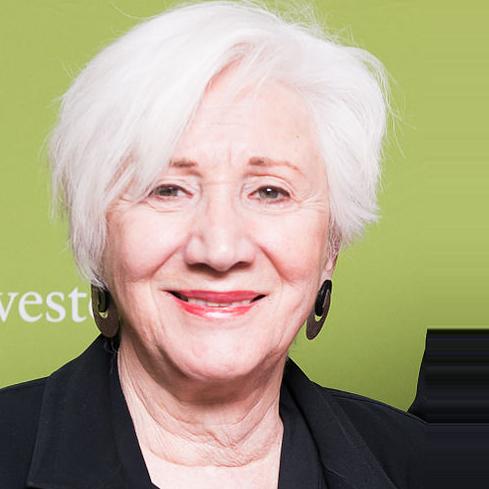
Age: 83